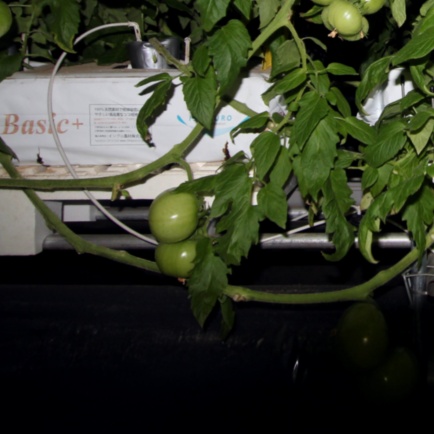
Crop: tomato